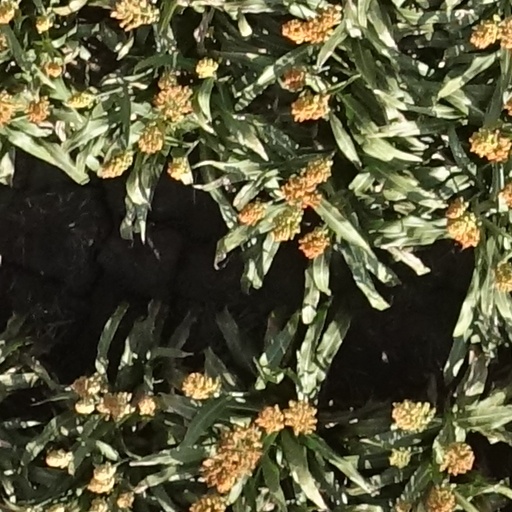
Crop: sorghum